Rassvet (ISS module)

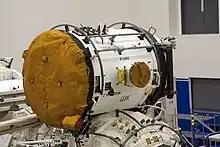
The experiment airlock for the "Nauka" module seen attached to the "Rassvet" module for launch

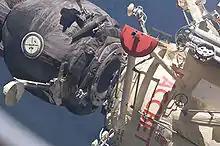
The Soyuz TMA-19 spacecraft docks to "Rassvet"

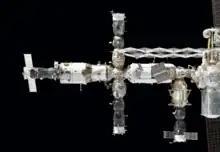
The Russian Orbital Segment as seen from the departing STS-135 in July 2011 with (clockwise from left) a Russian Progress unmanned vehicle, two Soyuz manned spacecraft, and an additional Progress vehicle currently docked. Viewing from starboard, facing to port, with zenith upwards, "Rassvet" can be seen attached to the nadir of "Zarya".

The module was designed and built by Energia, from the already-made pressurized hull of the mock-up for dynamic tests of the cancelled Science Power Platform.